1997 Toronto municipal election

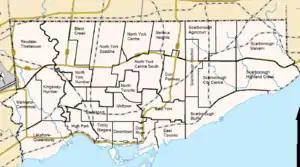
The ward map used in the 1997 election. Previously the map of Metro divisions, but with two candidates now elected per ward

The election followed a plurality-at-large voting system where electors could vote for two candidates. Each of the 28 wards elected two councillors.